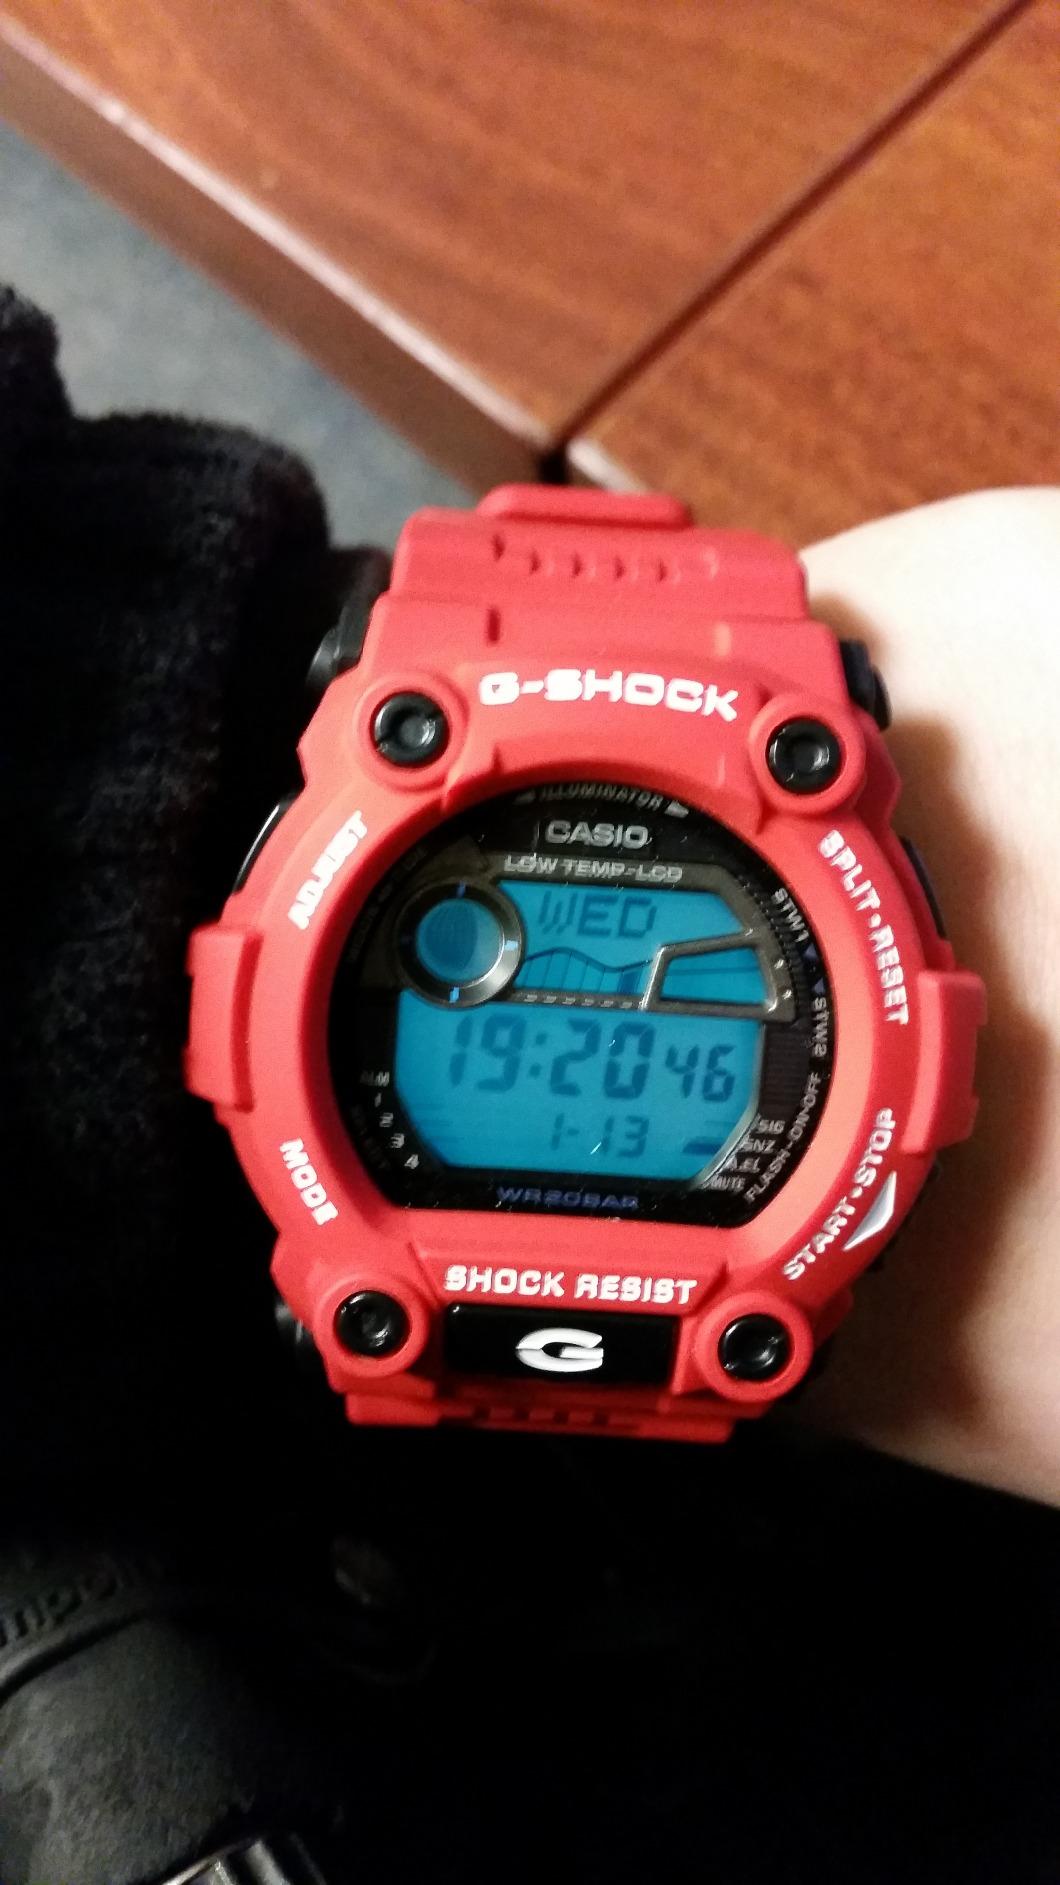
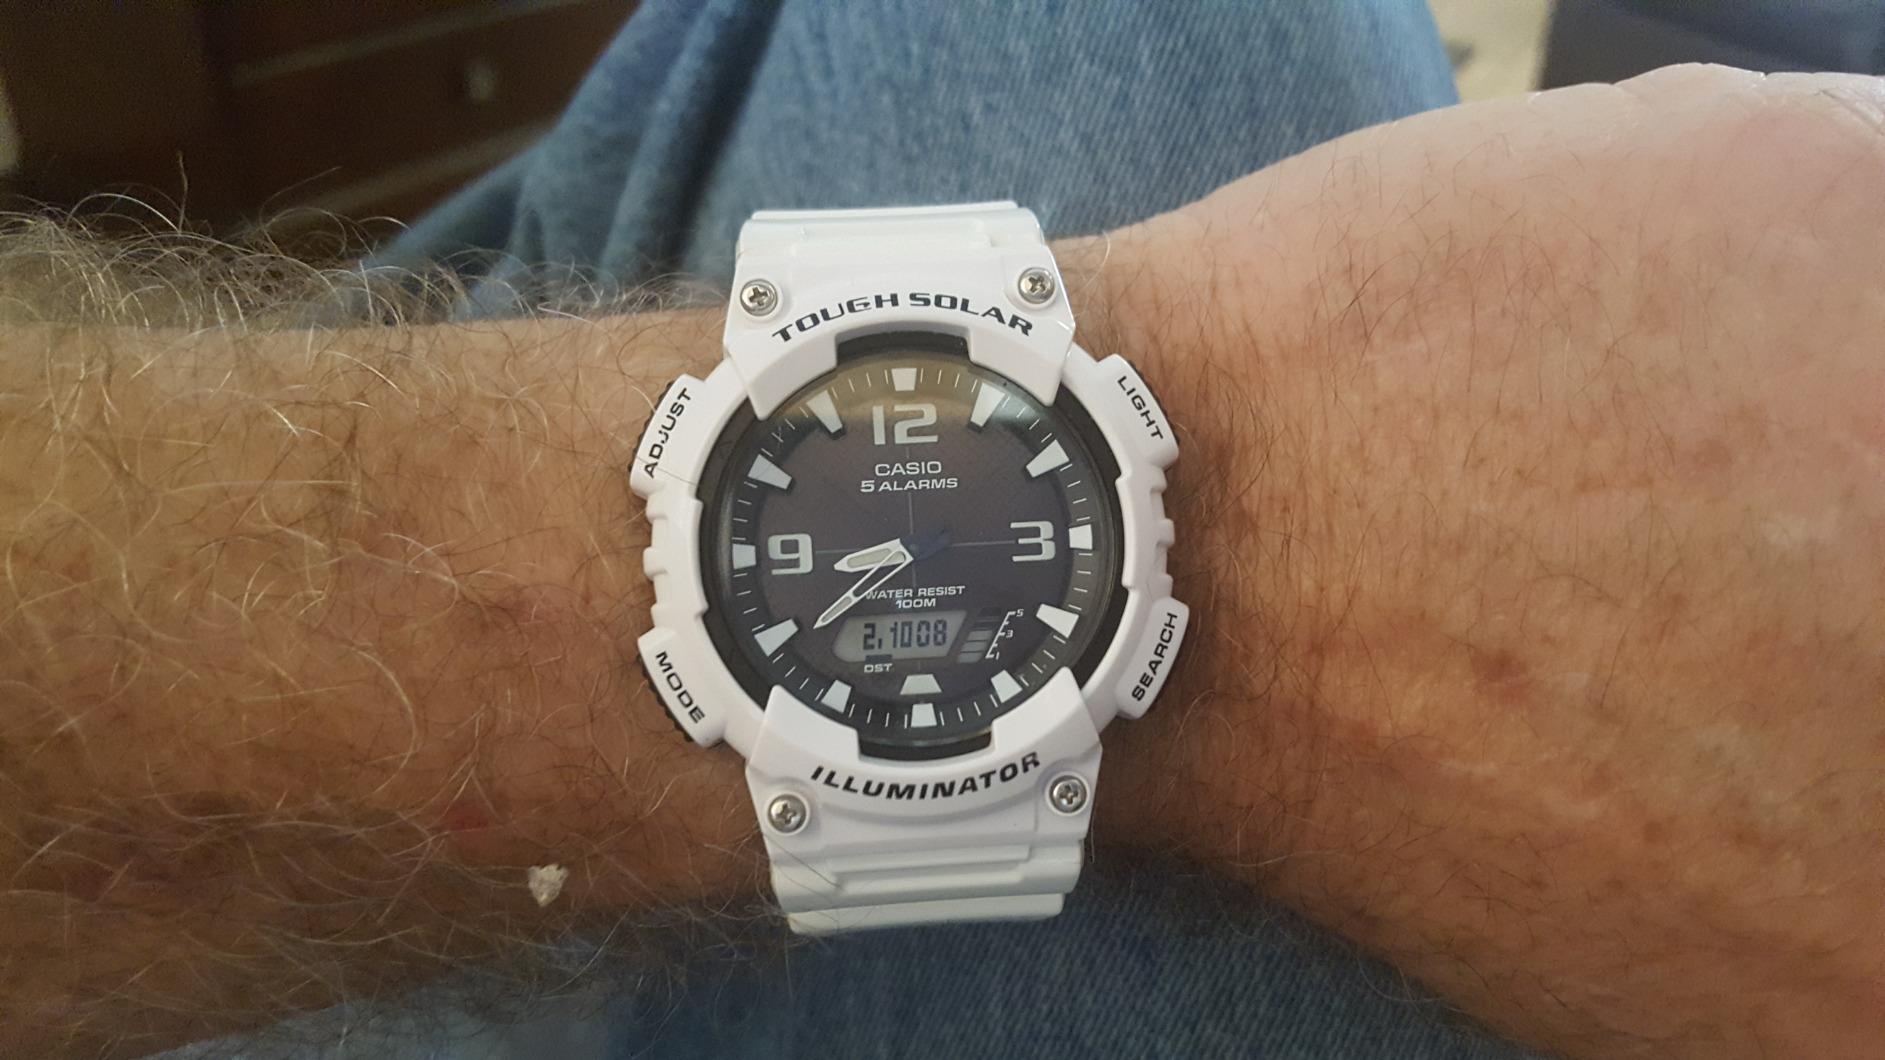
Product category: accessories_watch
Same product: no